Described and Captioned Media Program

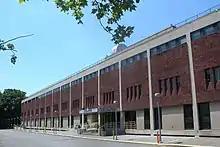
Lexington School for the Deaf

Captioned Films for the Deaf, Inc. was established in 1950 in Hartford, Connecticut. Founders Edmund Boatner, superintendent of the American School for the Deaf, and Dr. Clarence O’Connor, superintendent of the Lexington School for the Deaf, organized the program as a private nonprofit corporation. In a few years, a library of thirty captioned theatrical films was acquired.